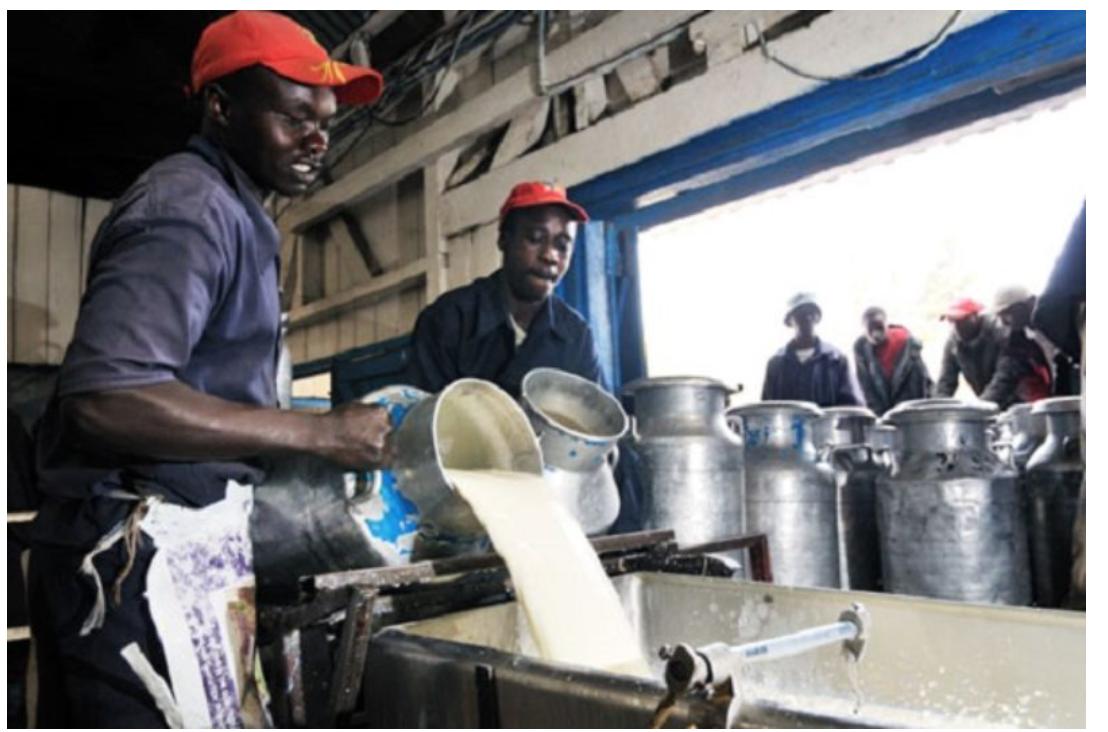
Watu wanabadilisha maziwa kwenye [cs]Dairy[cs]. Watu hao wanaonekana wakileta maziwa mabichi, na wengine wakipokea maziwa yaliyoyasafishwa au kuzindi kuzindikwa. Shughuli hii huambatana na vipimo vya ubora wa maziwa na uhifadhi kwenye mitungi au vifaa maalumu ya kuhifadhiwa.